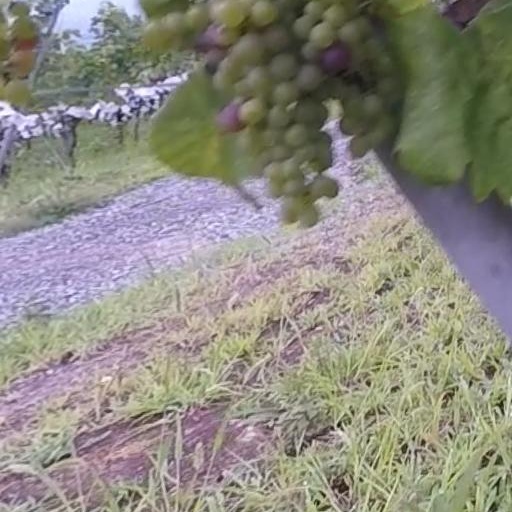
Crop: grape